History of the Soviet Union (1964–1982)

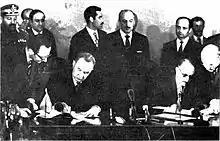
Kosygin (left) and Ahmed Hassan al-Bakr (right) signing the Iraqi–Soviet Treaty of Friendship and Co-operation in 1972

Not all reforms were supported by the Soviet leadership, however. Alexander Dubček's political and economic liberalisation in the Czechoslovak Socialist Republic led to a Soviet-led invasion of the country by Warsaw Pact countries in August 1968. Not all in the Soviet leadership were as enthusiastic for a military intervention; Brezhnev remained wary of any sort of intervention and Kosygin reminded leaders of the consequences of the Soviet suppression of the 1956 Hungarian revolution. In the aftermath of the invasion the Brezhnev Doctrine was introduced; it stated that the Soviet Union had the right to intervene in any socialist country on the road to communism which was deviating from the communist norm of development. The doctrine was condemned by Romania, Albania and Yugoslavia. As a result, the worldwide communist movement became poly-centric, meaning that the Soviet Union lost its role as 'leader' of the world communist movement. In the aftermath of the invasion, Brezhnev reiterated this doctrine in a speech at the Fifth Congress of the Polish United Workers' Party (PUWP) on 13 November 1968: